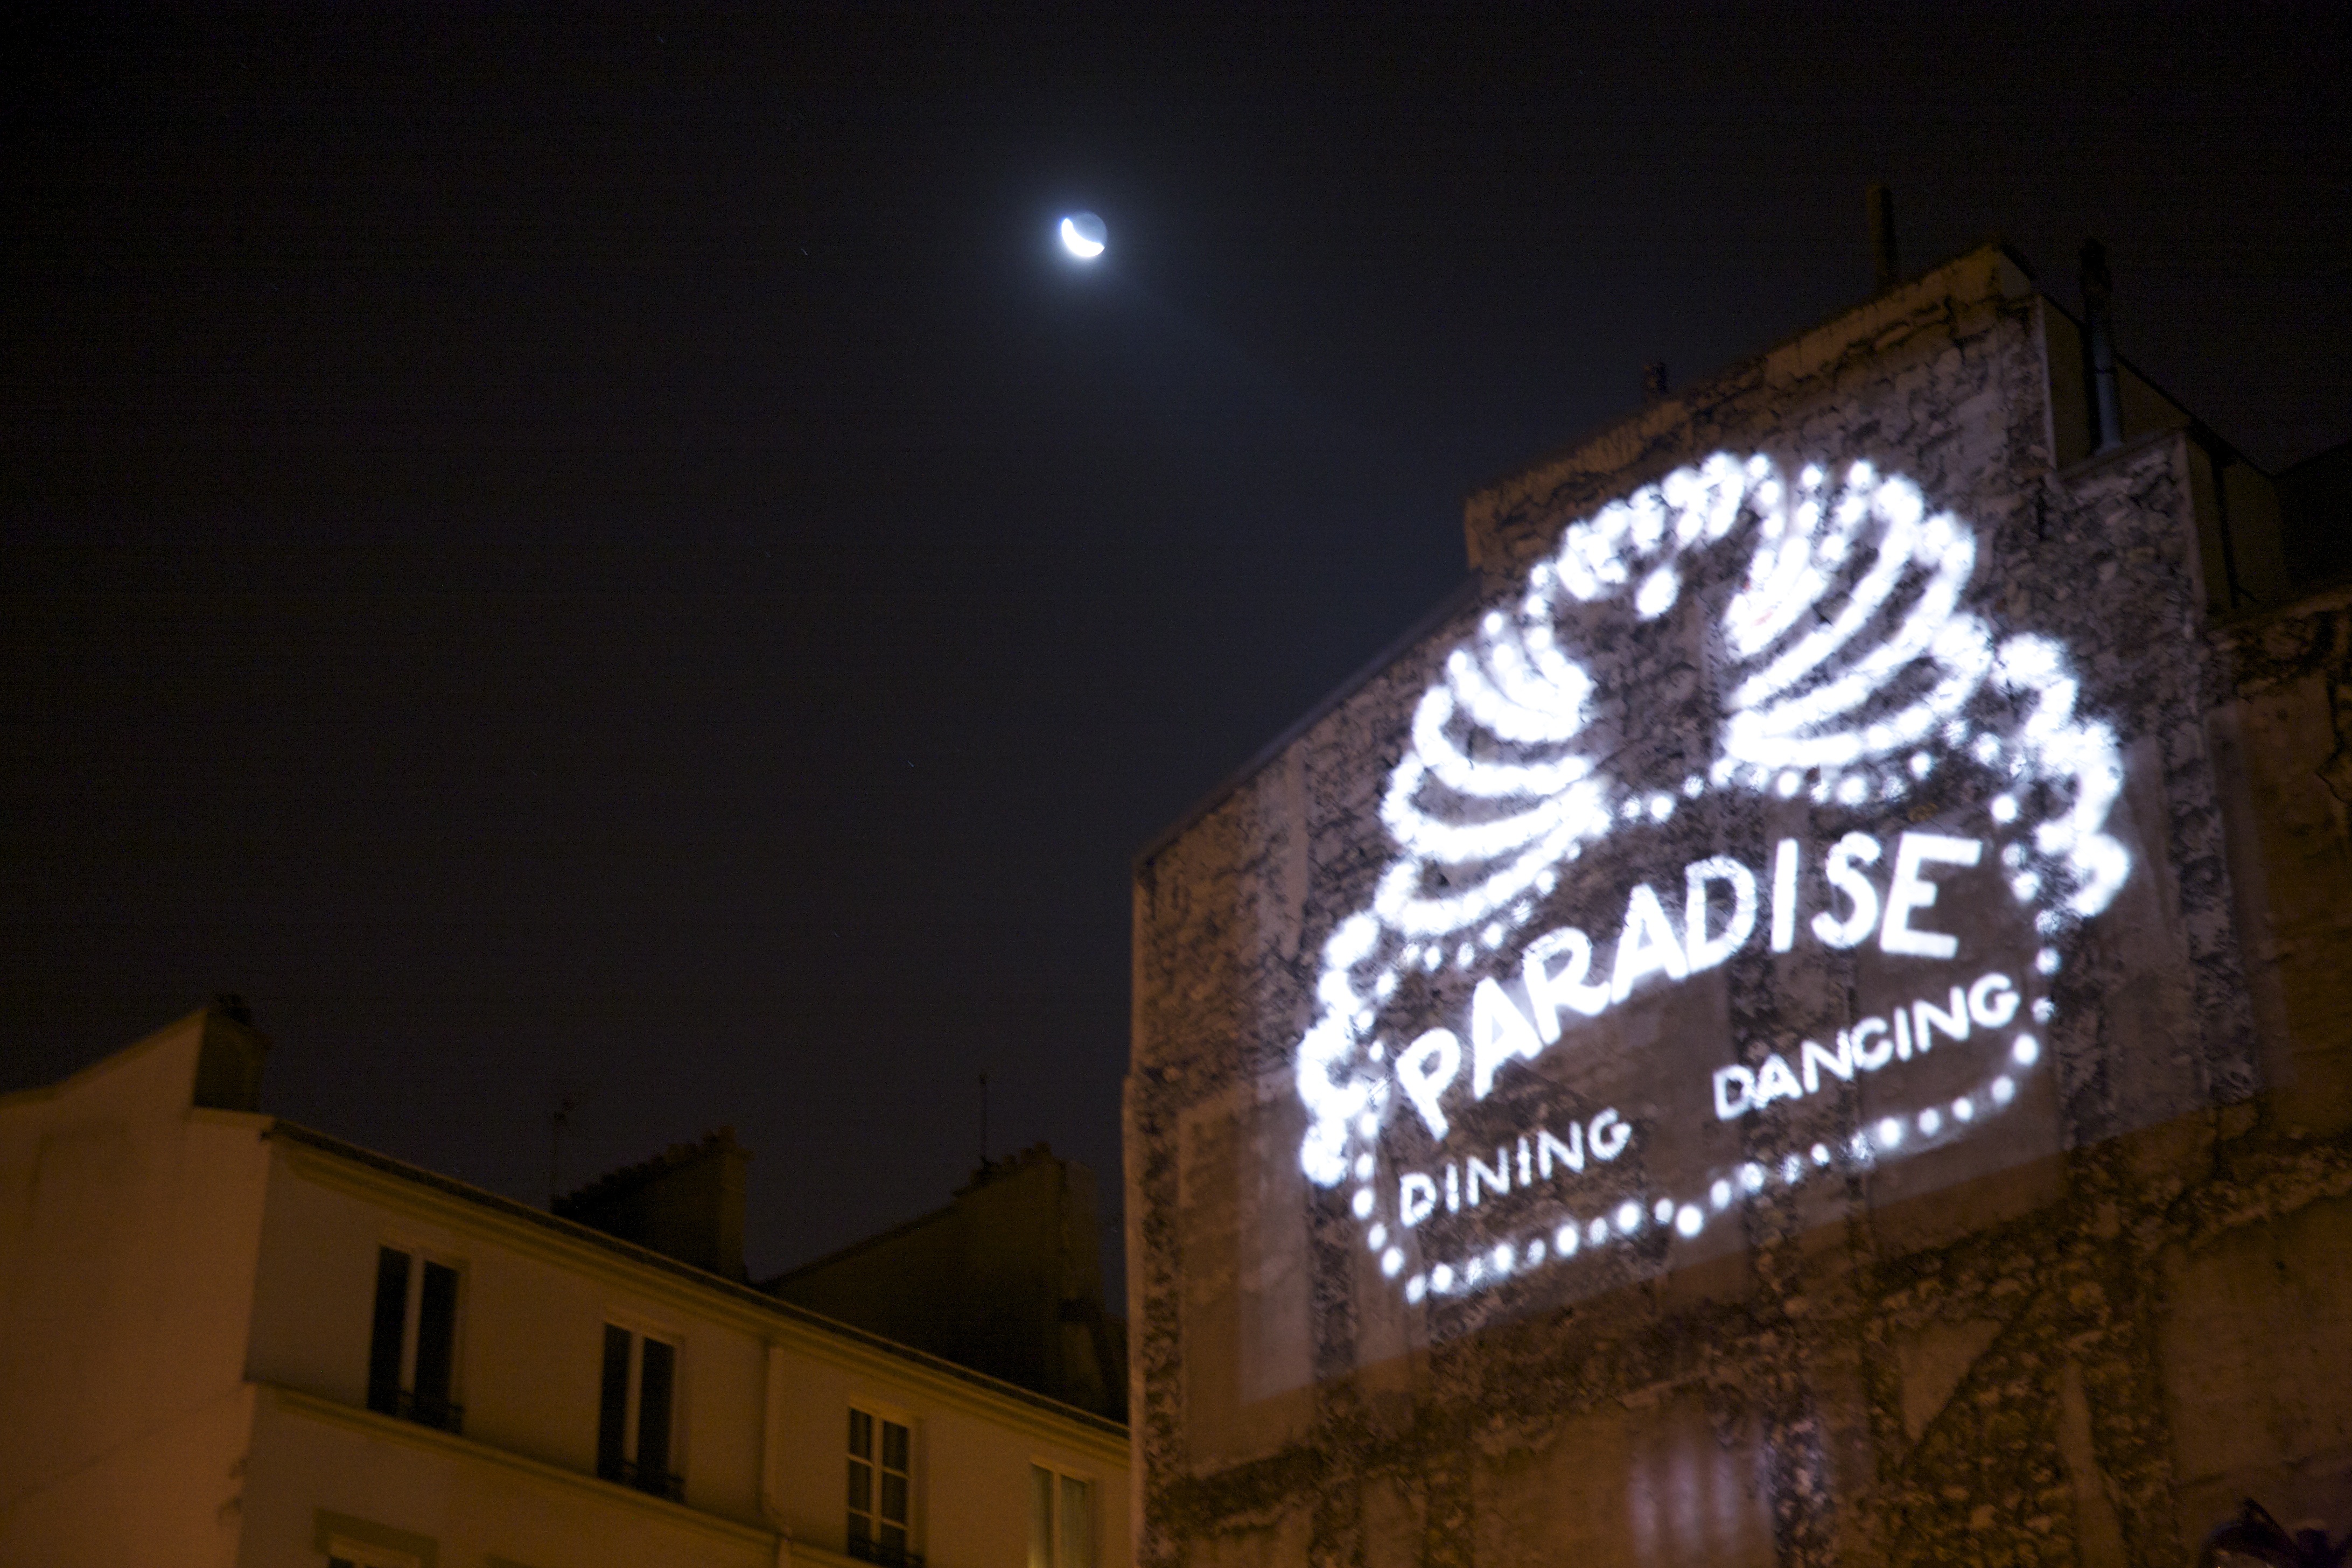
light, night, building, paris, france, evening, darkness, lighting, moon, art, cool image, lune, batiment, raw, theworldisyours, nightshot, shape, cabaret, parigi, belleville, nuitblanche, videoinstallation, parijs, whitenight, pary, ruedelafontaineauroi, installationvideo, nuitblanche2010, hakimaeldjoudi